Religious intellectualism in Iran

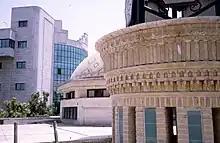
One of Tehran's major hospitals is named after Ali Shariati (located in Amir abad district.

The glorious period of religious intellectual achievements was due to a well-known early school of thought known as "Mo'tazeleh". This school of thought flourished during the early Abbasid era. They adopted the method of applying rationality in the process of making interpretations of code of religion.